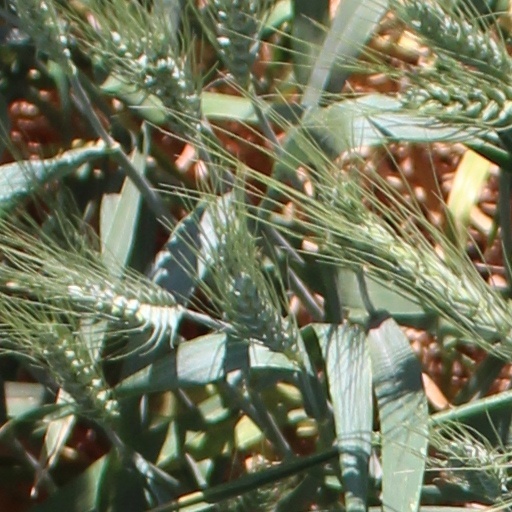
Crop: wheat